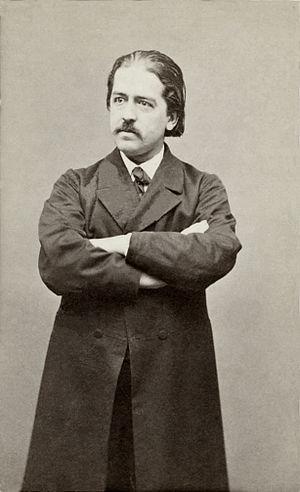
Charles-Louis Chassin (1831 - 1901), homme politique et historien français.
Charles-Louis Chassin, né à Nantes le 11 février 1831 et mort à Beauchamp le 18 juillet 1901, est un historien français.